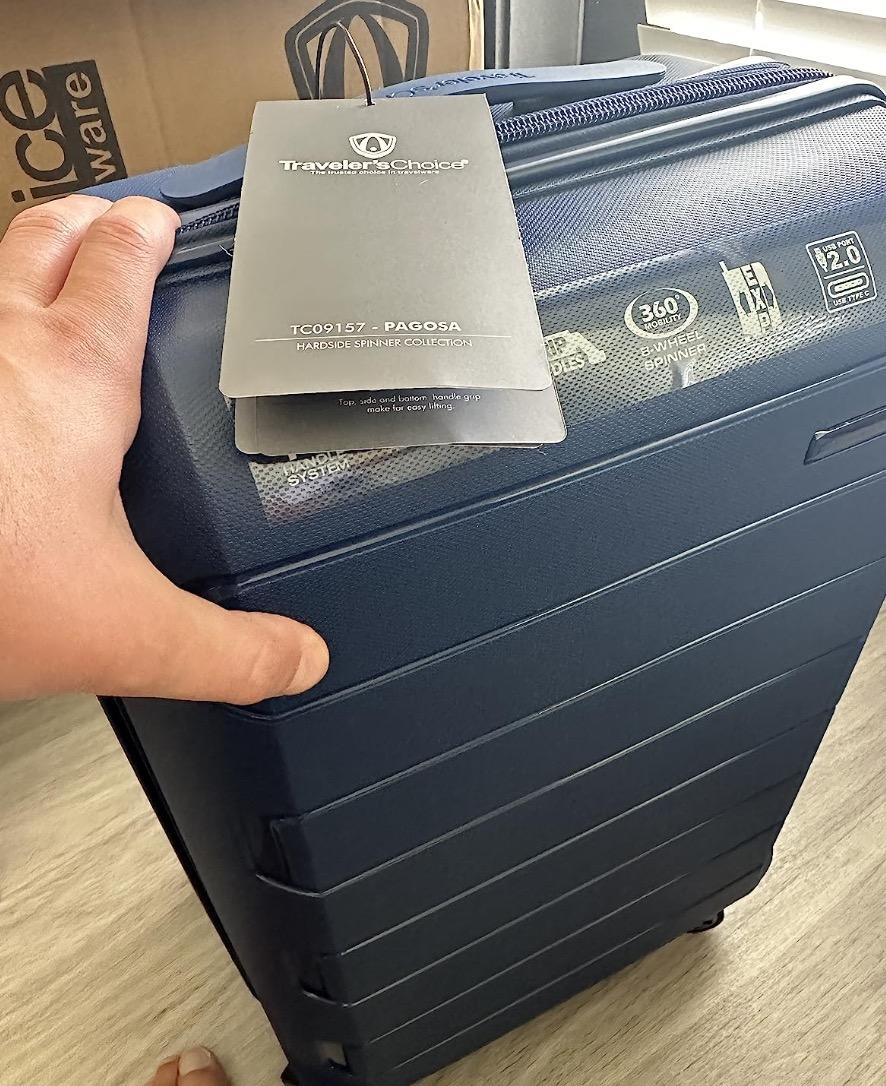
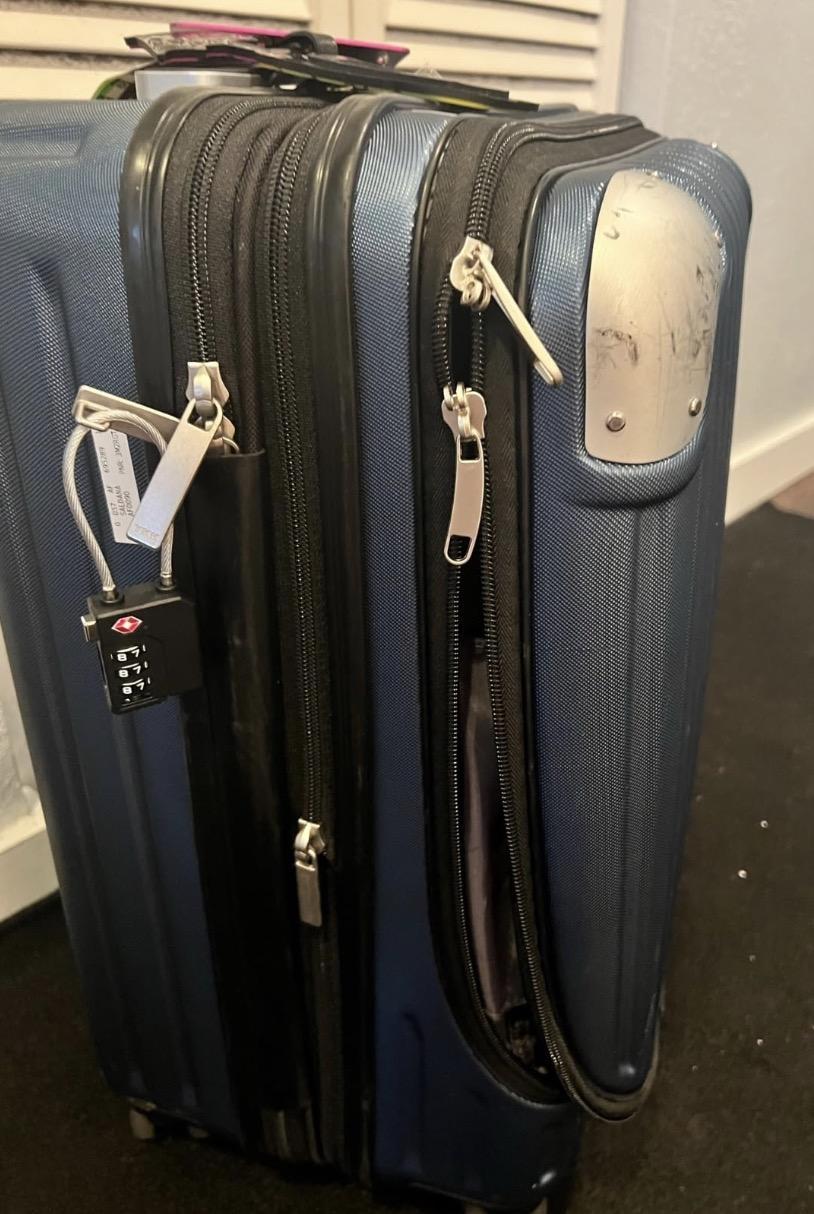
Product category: items_tea
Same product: no